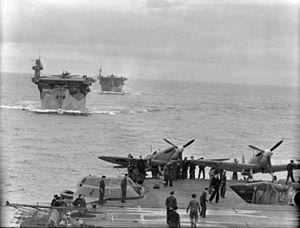
Le HMS Avenger (D14) est un porte-avions d'escorte de la Royal Navy construit au début de la Seconde Guerre mondiale.
Le porte-avions d'escorte est un type de porte-avions de petite taille produit durant la Seconde Guerre mondiale. Conçus dans l'urgence pour assurer la protection des convois et pour suppléer le manque de porte-avions d'escadre en assurant une partie de leurs missions d'entraînement et de transport, ces navires assurèrent des missions offensives de plus en plus nombreuses, notamment la conduite de raids contre des objectifs terrestres et les missions d'appui au sol lors des opérations amphibies.